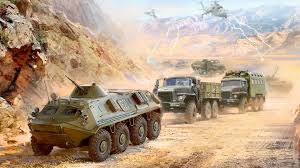
Label: BTR